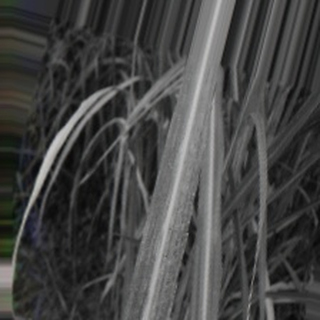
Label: sugarcane_bacterial_blight